Dani Anwar

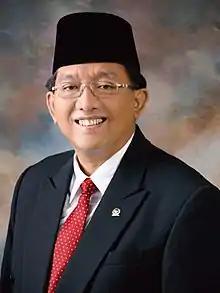
Anwar in 2010

Dani Anwar (22 February 1968 – 3 August 2020) was an Indonesian politician who served as a Senator. He died from COVID-19 during the COVID-19 pandemic in Indonesia.